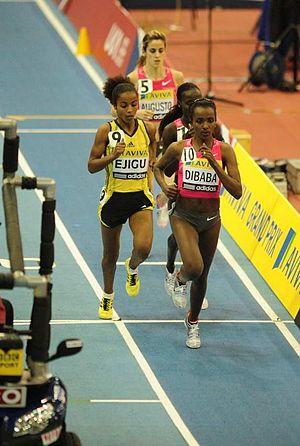
Sentayehu Ejigu est une athlète éthiopienne spécialiste des courses de fond.
Tirunesh Dibaba est une athlète éthiopienne, spécialiste des courses de fond. Elle a remporté entre 2003 et 2013 trois titres olympiques, cinq titres de championne du monde sur piste et quatre titres de championne du monde du cross-country. Elle est la seule athlète à avoir réalisé le doublé sur 5 000 et 10 000 mètres lors d'une même édition des Jeux olympiques. Elle est aussi la première à remporter le 10 000 mètres deux fois consécutivement lors des Jeux. Elle est l'actuelle détentrice du record du monde du 5 000 mètres avec le temps de 14 min 11 s 15, établi à Oslo en 2008.
Le 3 000 mètres est une épreuve d'athlétisme de demi-fond correspondant à 7,5 tours de stade sur une piste en plein air de 400 m, et 15 tours sur une piste en salle de 200 m.